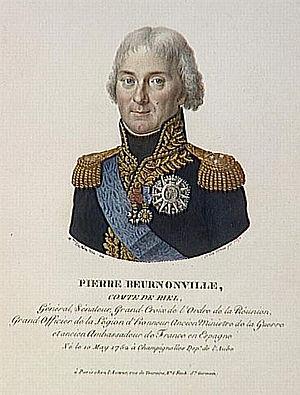
Pierre Riel, marquis de Beurnonville, né le 10 mai 1752 à Champignol-lez-Mondeville et mort le 23 avril 1821 à Paris, est un général français de la Révolution et de l’Empire, et un maréchal de France de la Restauration.